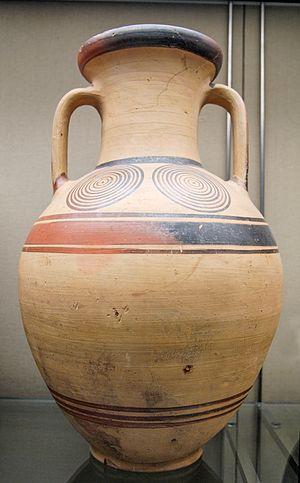
Amphore protogéométrique décorée de cercles concentriques sur l'épaule. Fabriqué à Athènes, provenance
La peinture de la Grèce antique couvre toute la période de la Grèce antique, depuis l'âge du bronze, puis les époques archaïque, classique et hellénistique. Sur cette longue durée, du Xᵉ au Iᵉʳ siècle avant l'ère commune, elle s'est métamorphosée sous toutes les formes qu'elle a prises, qu'il s'agisse de la peinture sur céramique — qui demeure la partie la mieux conservée de cette pratique artistique — sur panneaux ou murale et parfois sur stèles. La peinture grecque n'est donc pas confinée au support bi-dimensionnel, puisque l'essentiel se trouve sur des céramiques, avec, pour chacune, un volume particulier sur lequel la peinture s'inscrit et avec des petits reliefs qui, parfois, la complètent.
Né au Proche-Orient, l'art de la céramique atteint en Grèce antique un haut niveau de qualité artistique. Il est également un témoignage majeur sur la vie et la culture des anciens Grecs. Les vases grecs nous sont parvenus en grand nombre : même si cela ne représente probablement qu'une part infime de la production de l'époque, plus de 50 000 vases en provenance de la seule Athènes subsistent aujourd'hui.